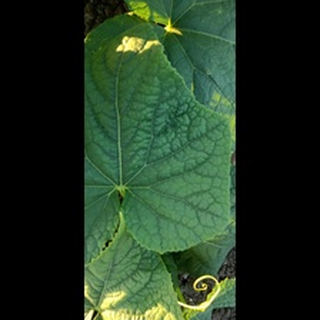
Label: healthy_cucumber